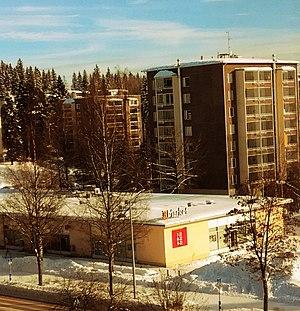
Huhtasuo est un district de Jyväskylä en Finlande.